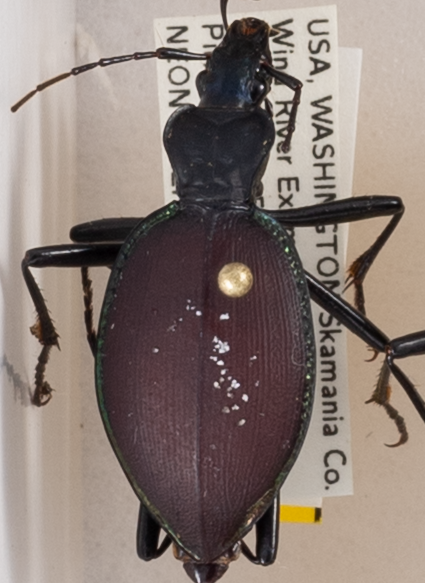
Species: Scaphinotus angusticollis
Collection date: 2018-06-19
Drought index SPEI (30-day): -1.45
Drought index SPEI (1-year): -0.32
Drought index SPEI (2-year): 0.71